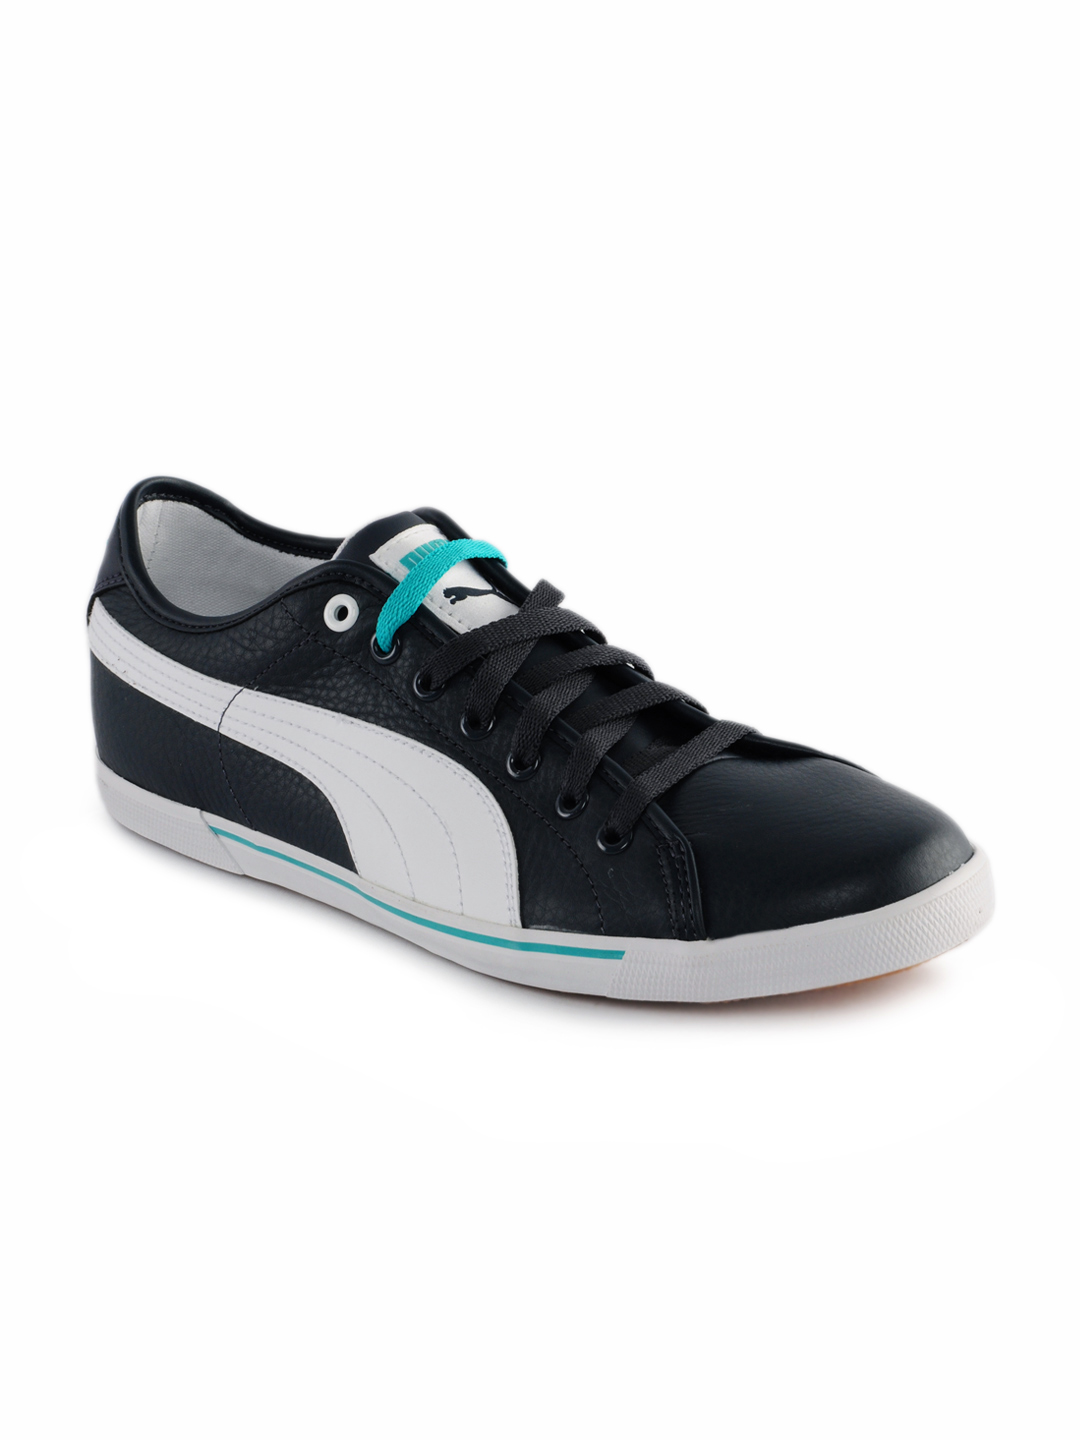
Puma Unisex Benecio Leather Blue Shoes
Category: Footwear / Shoes / Casual Shoes
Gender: Unisex
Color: Blue
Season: Summer 2012
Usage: Casual